Dog agility

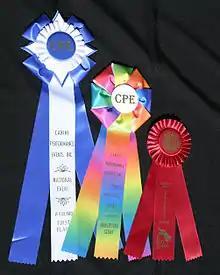
A variety of rosette award ribbons from dog agility competitions

The judge often holds a briefing for competitors before each class, to review the rules and explain specific requirements for a particular course. For Standard courses for experienced competitors, the judge's briefing is often minimal or dispensed with altogether. For novice handlers in classes with complex rules, the briefings can be much longer.